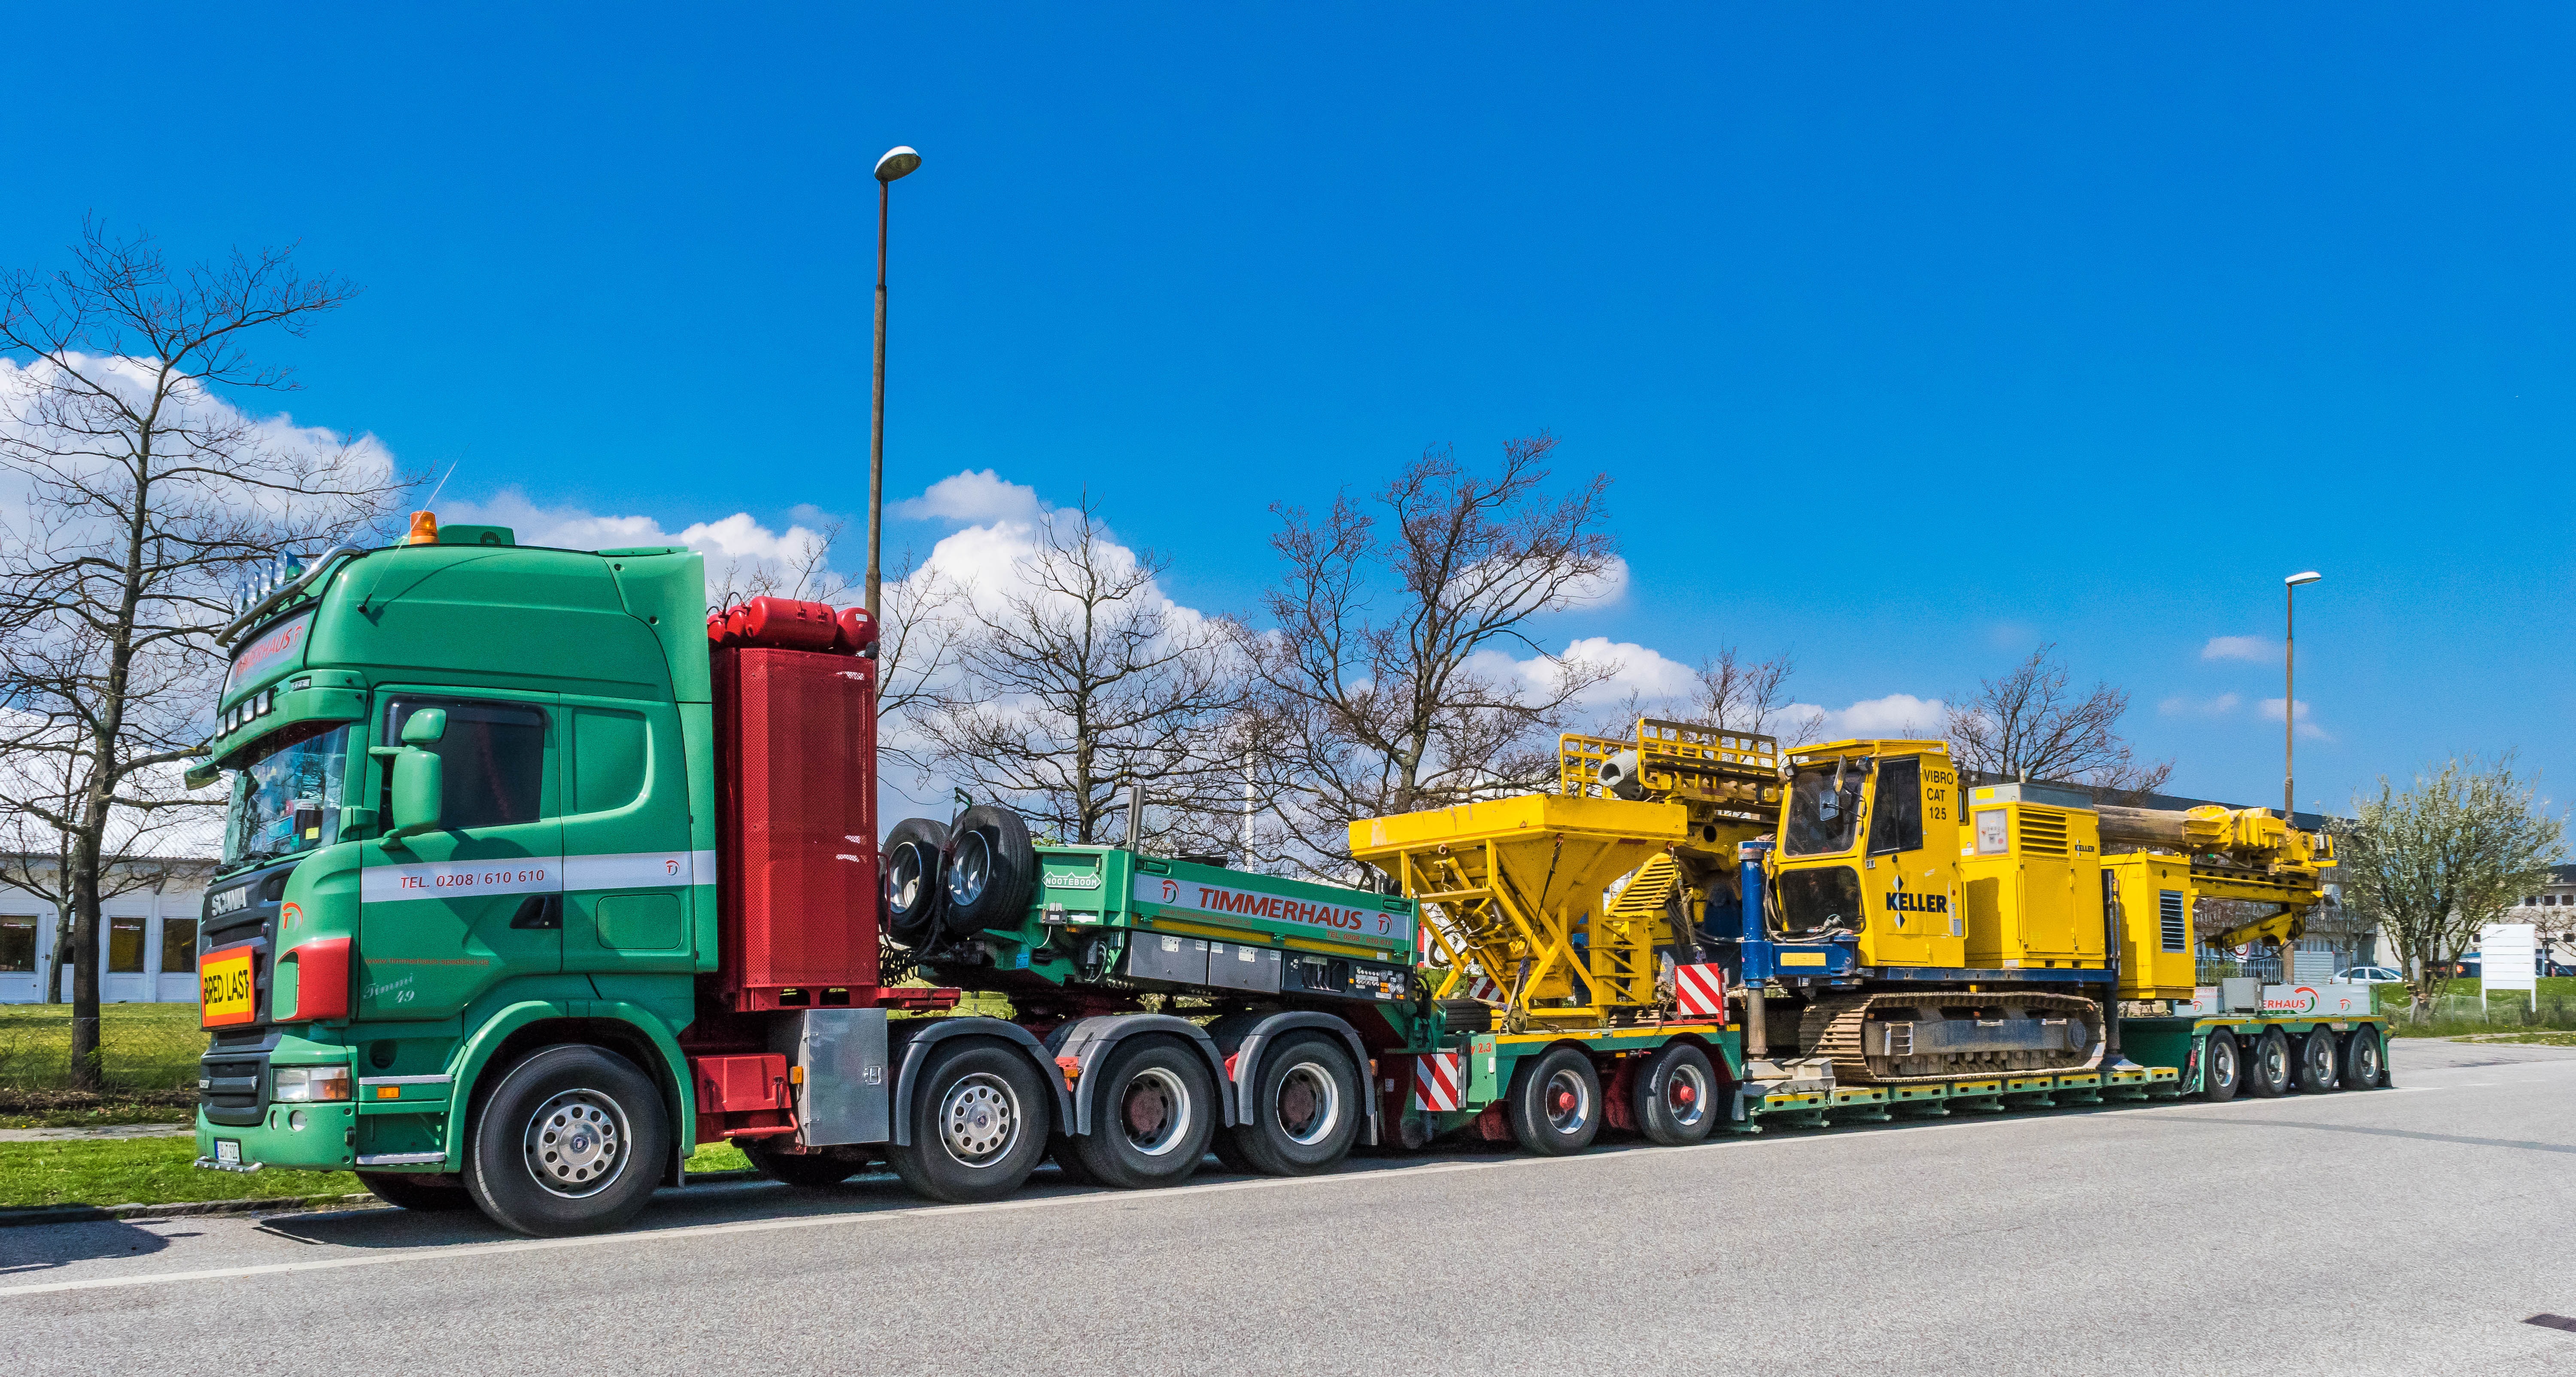
road, traffic, asphalt, transport, truck, vehicle, caterpillar, sunny, chains, v8, drilling, vice, commercial vehicle, scania, heavy duty, construction equipment, semi trailers, heavy transport, low bed trailer, carriage of goods, trailer truck